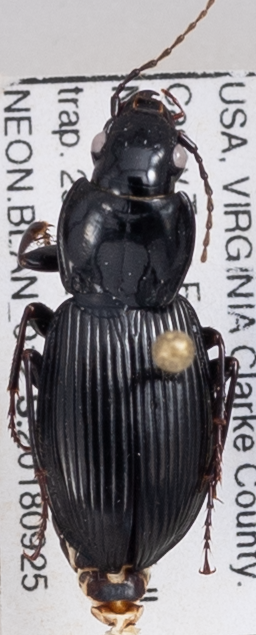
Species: Pterostichus stygicus
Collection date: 2018-09-25
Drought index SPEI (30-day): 1.614
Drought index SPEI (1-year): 1.594
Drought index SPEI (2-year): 1.69